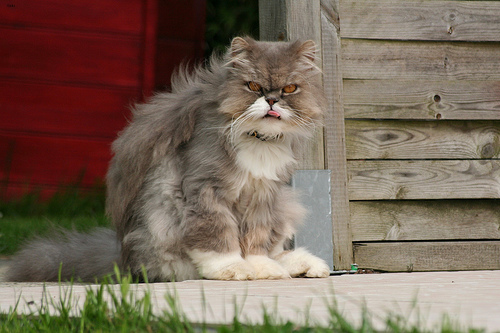
Animal: cat
Breed: Persian